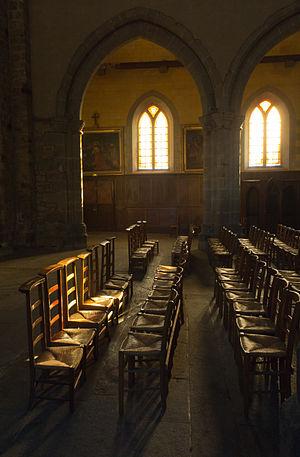
Prie-Dieu dans la nef de l'église Notre-Dame-en-Saint-Melaine.
Un prie-Dieu est un meuble liturgique sur lequel on s’agenouille pour prier Dieu, invocation qui peut aussi bien être utilisée pour un usage privé que public dans une église, notamment lors du salut du Saint-Sacrement, de l'adoration eucharistique et de la consécration.